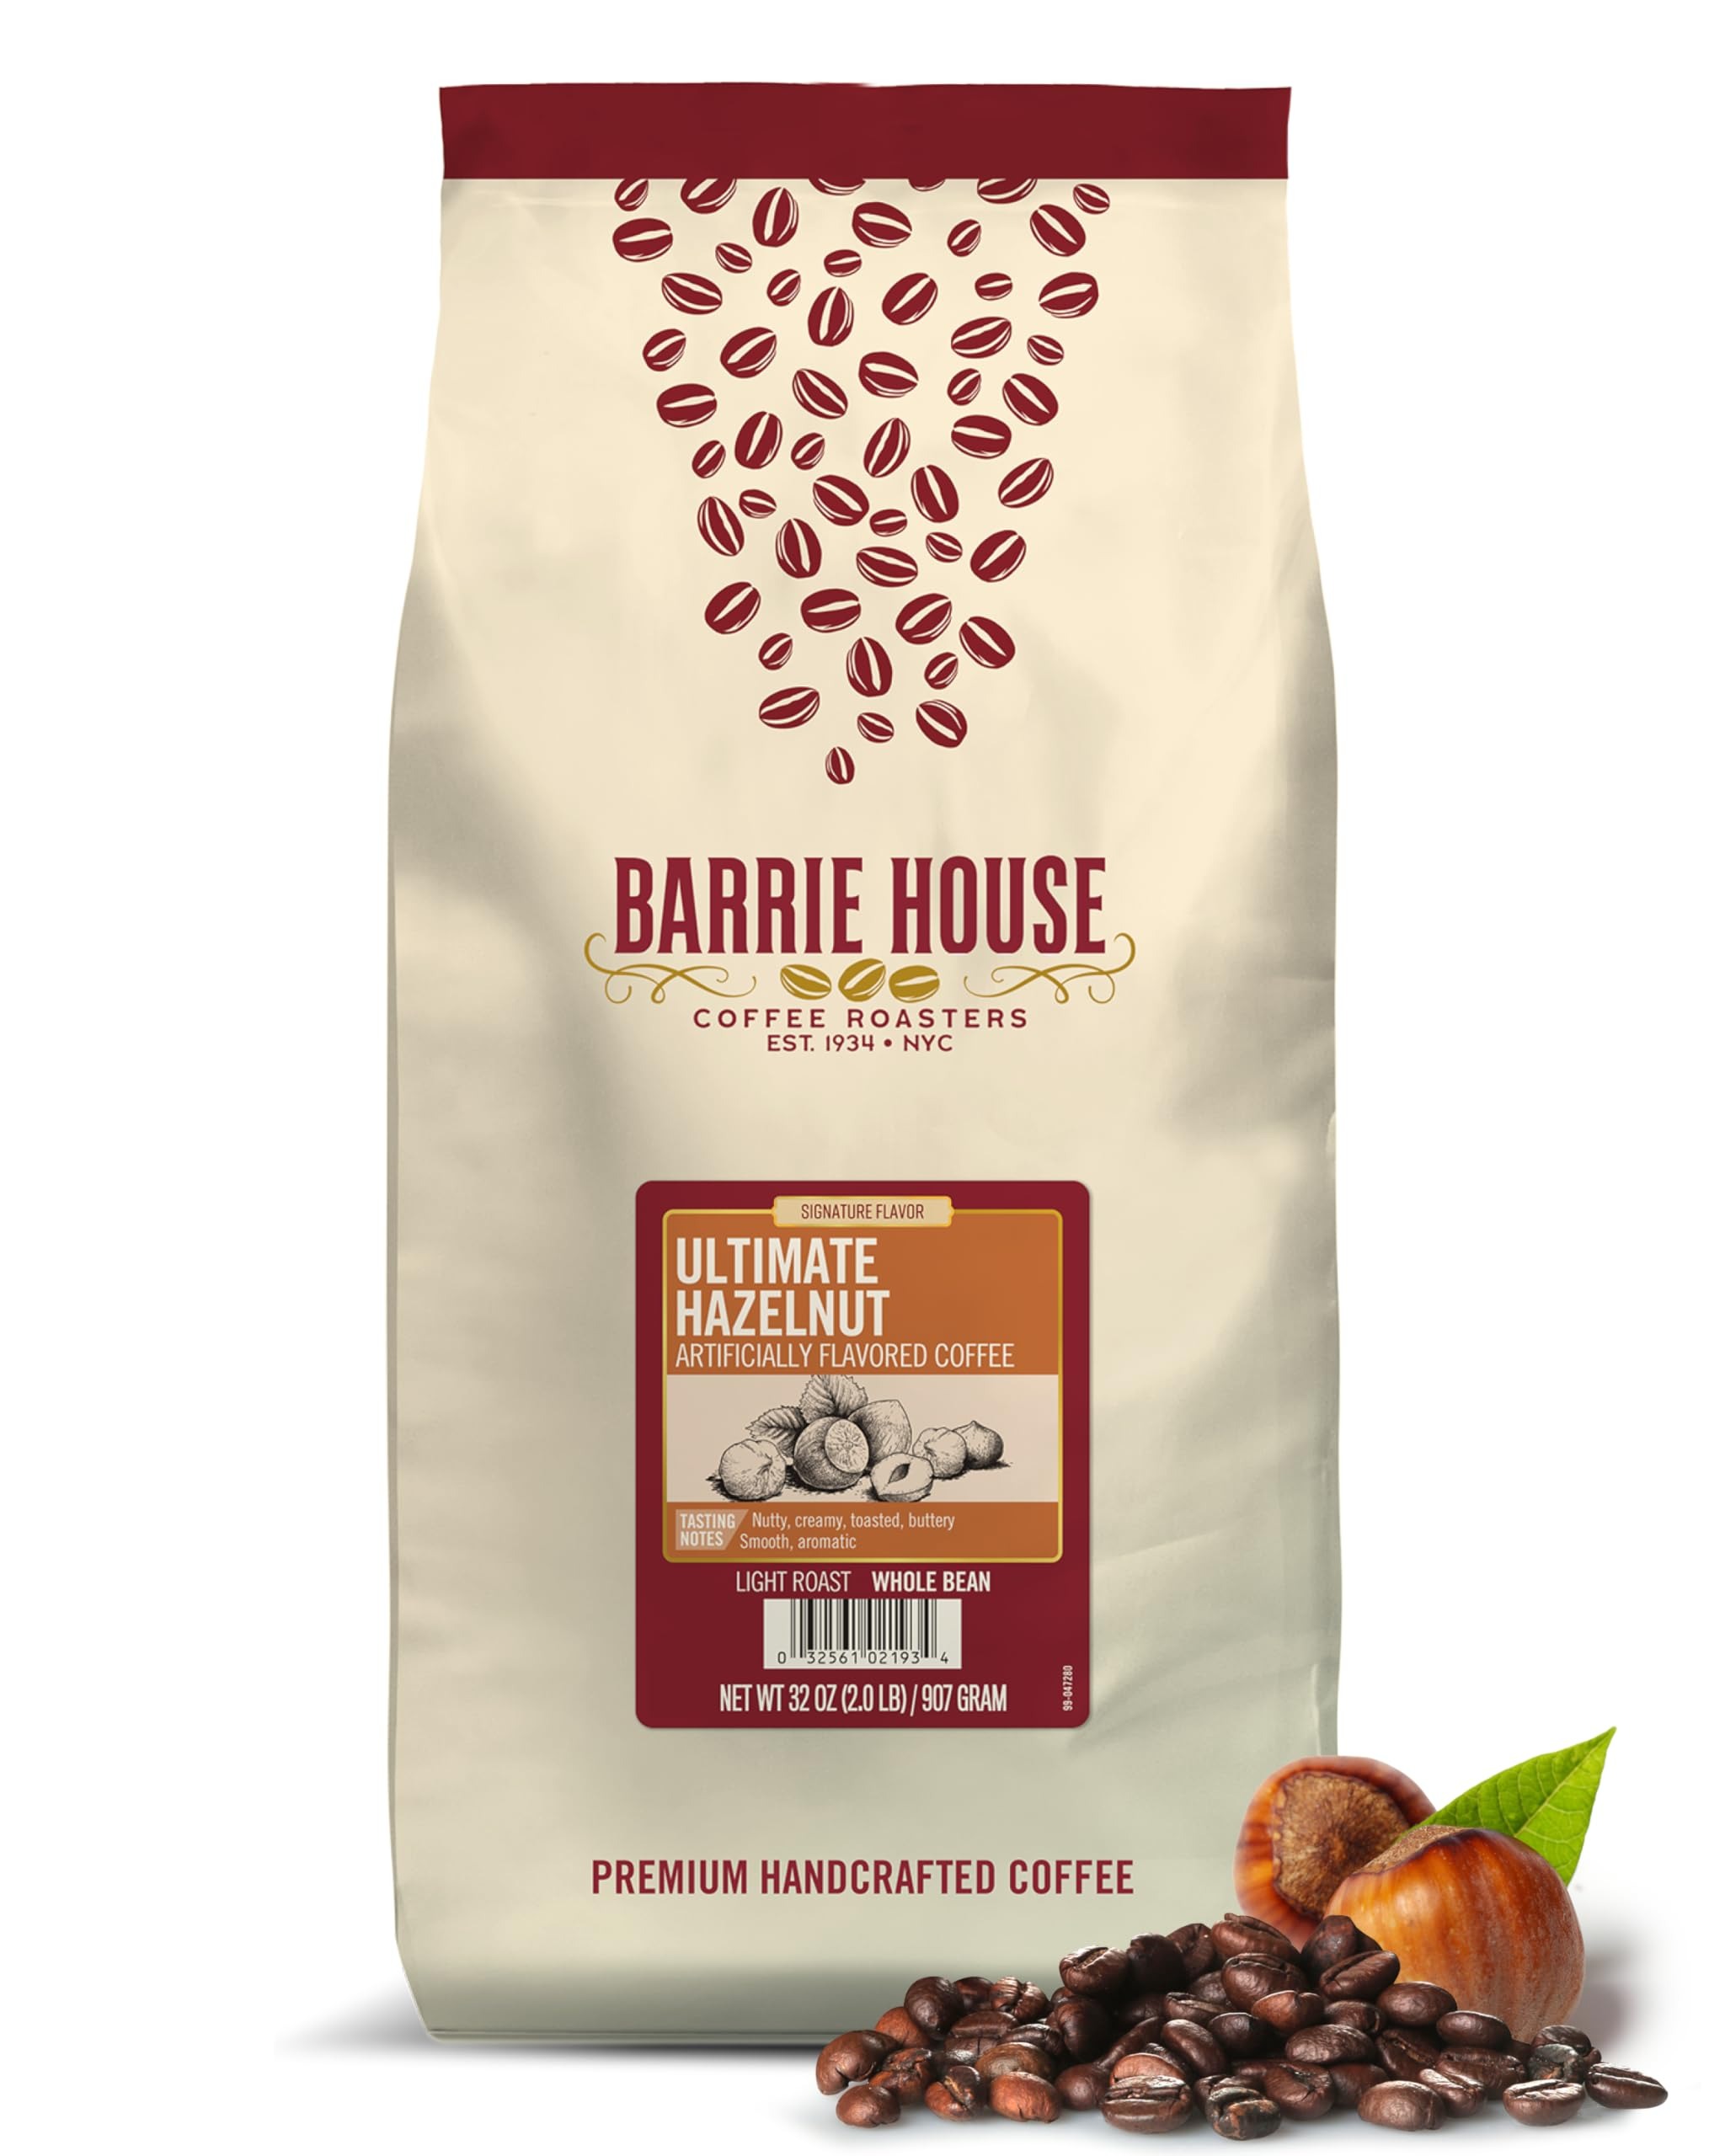
Item Name: Barrie House Ultimate Hazelnut Flavored Whole Bean Coffee | 2 lb Bag | 100% Arabica Coffee Beans | Artificially Flavored
Bullet Point 1: Ultimate Hazelnut: This blend is an indulgent smooth medium roast, with notes of creamy toasted hazelnuts and sweet vanilla. Deliciously flavored, nutty, creamy, toasted and buttery.
Bullet Point 2: Ingredients: Coffee, Natural & Artificial Flavors.
Bullet Point 3: Whole Bean for Maximum Freshness: Treat yourself every morning to the most flavorful, aromatic and delicious cup of coffee you can have by starting with whole beans (stored properly) and grinding right before brewing.
Bullet Point 4: From Farm to Cup: Our coffee cherries are harvested, processed, dried, sorted, graded and expertly roasted so that you can enjoy the best cup of coffee in the comfort of your own home.
Bullet Point 5: Commitment to Quality: As 3rd generation family roasters, we have been perfecting the art of small batch gourmet coffee roasting for over 80 years in New York, ensuring top quality.
Product Description: Founded in 1934 outside of New York City, Barrie House is a family-owned coffee roaster that produces premium, handcrafted coffee. The business began in the family garage, as we packed and sold fresh roasted coffee to New York’s finest restaurants and hotels. From the beginning, we focused on the principles of service, quality and customer relationships. Those principles are still the foundation of our company. Like all great family secrets, the art of roasting our specialty coffee has been passed down from one generation to the next. For over 80 years, we have carefully selected, blended, roasted, and packed what we believe is the world’s finest coffee. Today, Barrie House is a leading roaster and manufacturer still maintaining that quality we began with. We rank in the Top 10 of all Fair-Trade coffee providers in the U.S. and hold a patent for the design of our proprietary single-serve cup. We believe that the secret to our success is based upon a simple idea: that coffee should be of the highest quality - distinct, consistent, aromatic, balanced, and most of all, delicious. Our k-cup compatible pods come in a variety of flavors and sizes to ensure so you can make the perfect cup of your favorite blend at a moment's notice.
Value: 32.0
Unit: Ounce

Price: 23.99